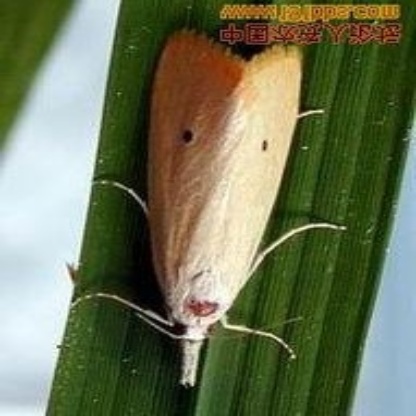
Nhãn: Sâu đục thân (Rice yellow stem borer)